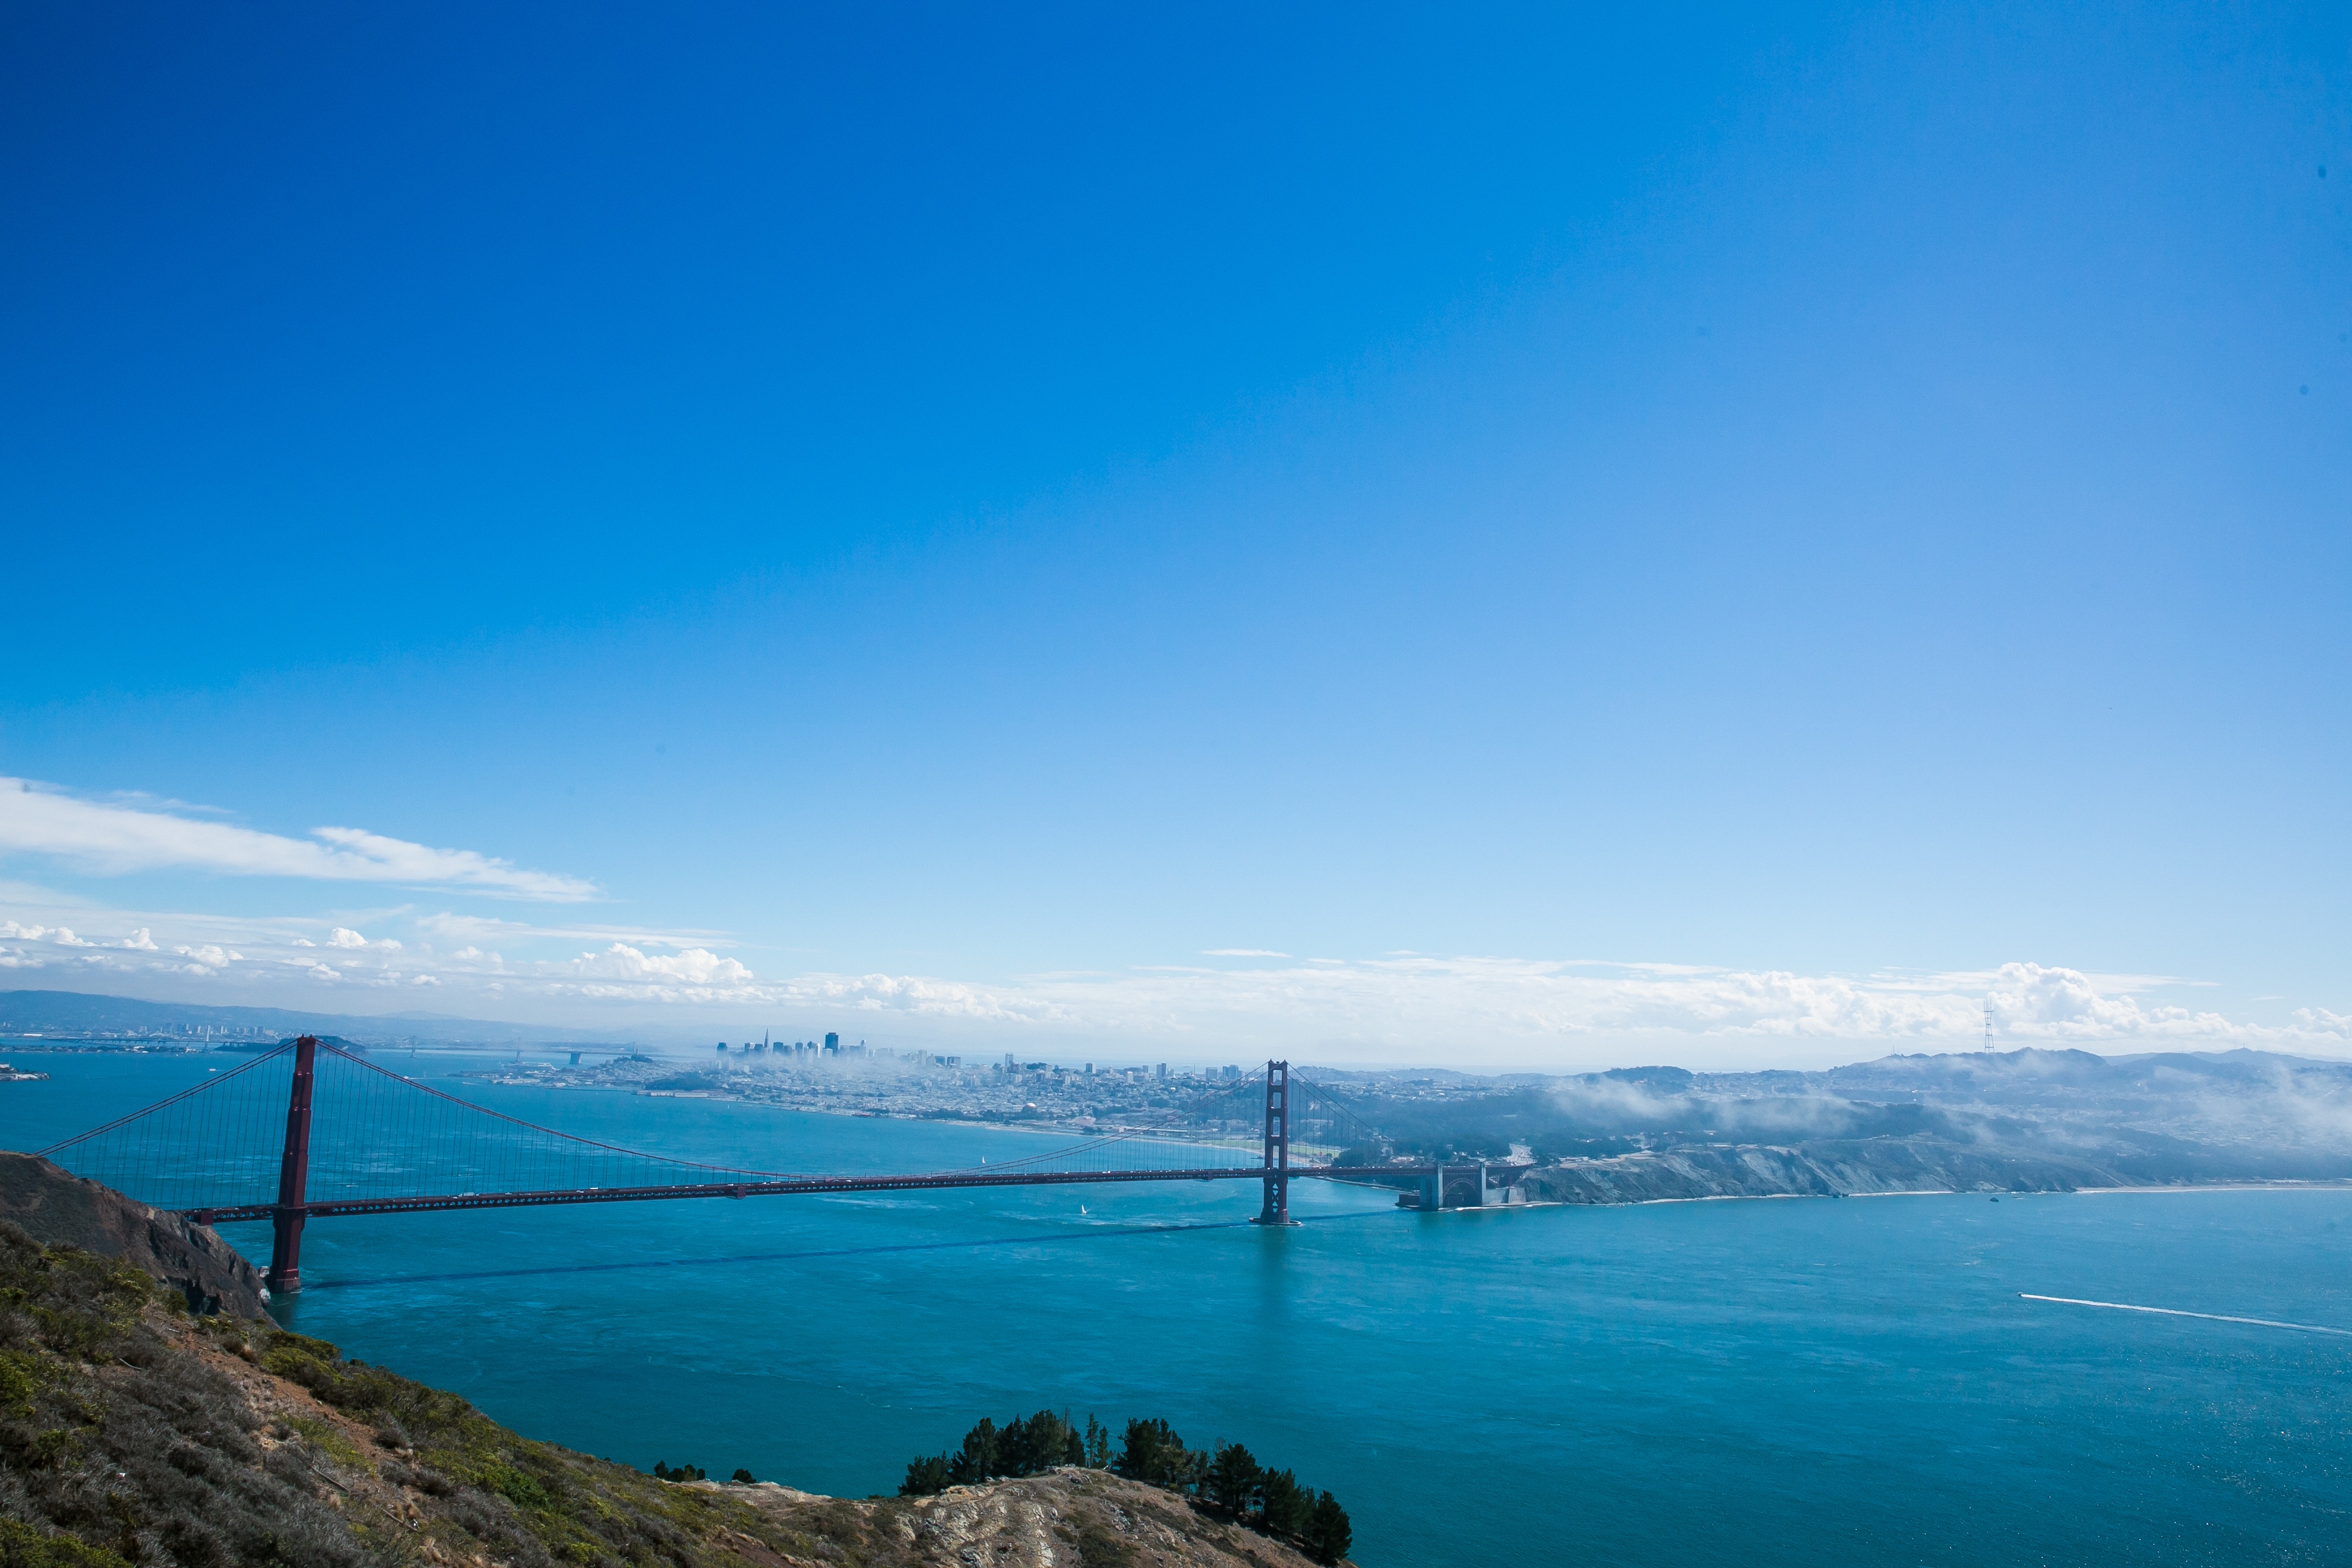
sea, coast, ocean, horizon, mountain, sky, morning, lake, mountain range, vacation, dusk, bay, fjord, reservoir, body of water, cape